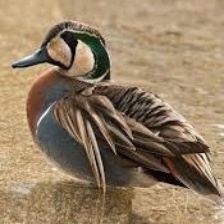
Species: BAIKAL TEAL
Scientific name: ANAS FORMOSA
ImageNet parent category: drake